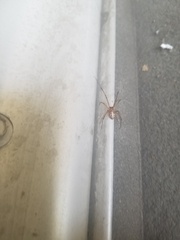
Species: Lactrodectus_hesperus